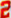
Number: 2